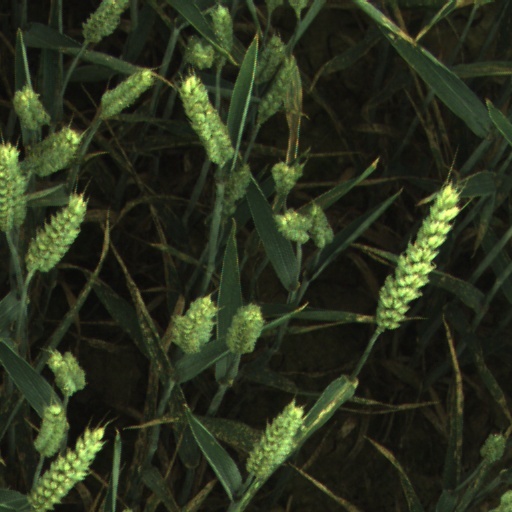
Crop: wheat